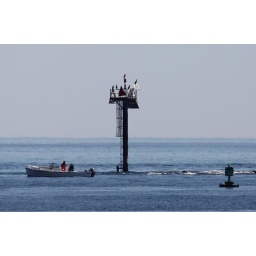
A fishing boat out near the tower at the end of Island Beach SP.